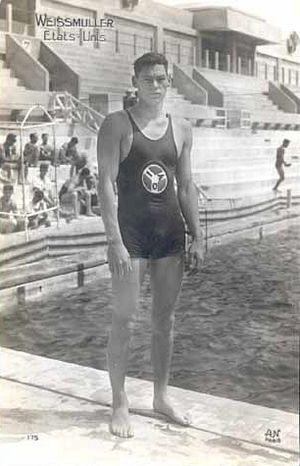
Johnny Weissmuller lors des Jeux Olympiques de 1924 à la Piscine des Tourelles, Avenue Gambetta, Paris, France Русский: Джон Вайсмюллер на Олимпиаде-1924 в Парижефотография спортсмена